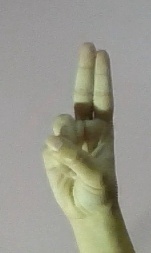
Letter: taa